Cyclone Yasa

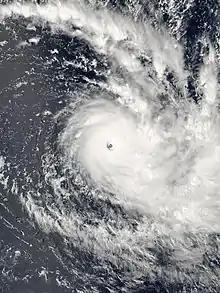
Cyclone Yasa at peak intensity on December 16

Severe Tropical Cyclone Yasa was the second Category 5 severe tropical cyclone in 2020 after Harold in the 2019–20 South Pacific cyclone season. Yasa was the second tropical disturbance, as well as the first tropical cyclone and severe tropical cyclone of the 2020–21 South Pacific cyclone season. Yasa was first noted as an area of low pressure to the north of Port Vila in Vanuatu during December 10. Over the next few days, the system gradually developed further as it absorbed Tropical Depression 01F, before it was classified as a tropical cyclone and named Yasa by the Fiji Meteorological Service on December 13.